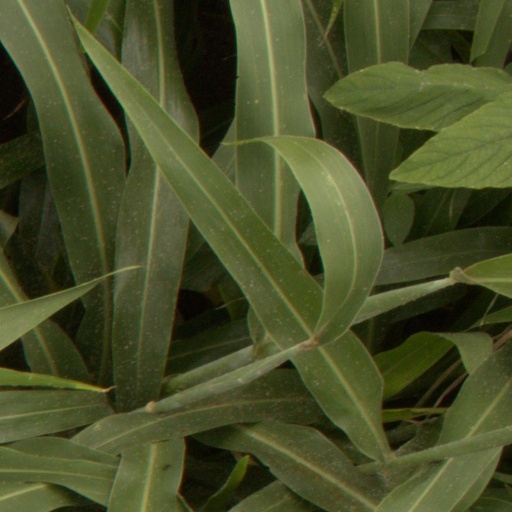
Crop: sorghum